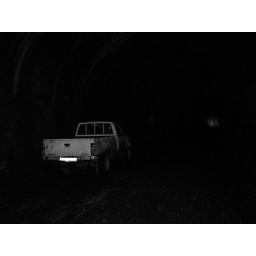
An old white van in the middle of the tunnel in complete darkness